Hüseyin Göçek

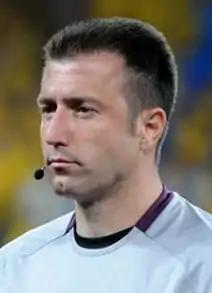
Göçek in 2012

Hüseyin Göçek (born 30 November 1976) is a Turkish international referee who refereed at 2014 FIFA World Cup qualifiers.